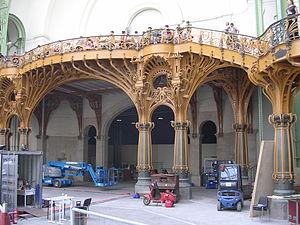
Le Grand Palais est un monument parisien situé en bordure des Champs-Élysées, face au Petit Palais, dont il est séparé par l'avenue Winston-Churchill dans le 8ᵉ arrondissement. Ses 77 000 m² abritent régulièrement salons et expositions prestigieuses.